Norman Aviation Nordic VI

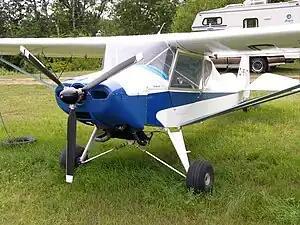

The Norman Aviation Nordic VI is a Canadian fixed wing ultralight aircraft designed by Jacques Norman.